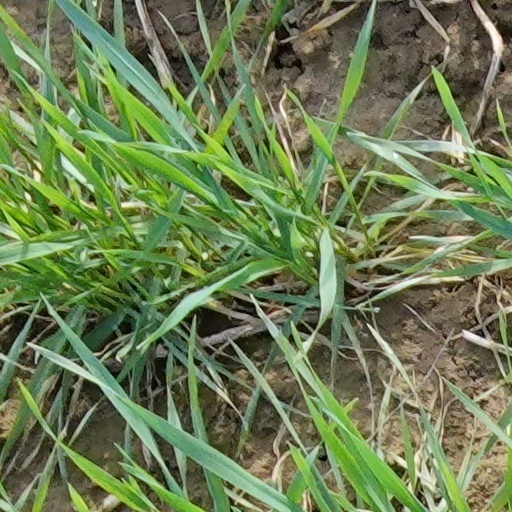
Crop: wheat